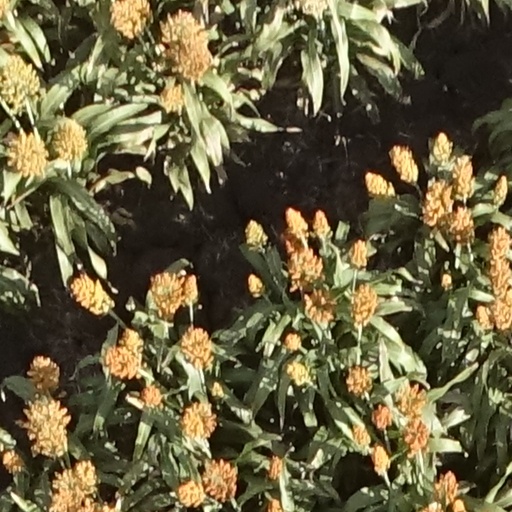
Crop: sorghum